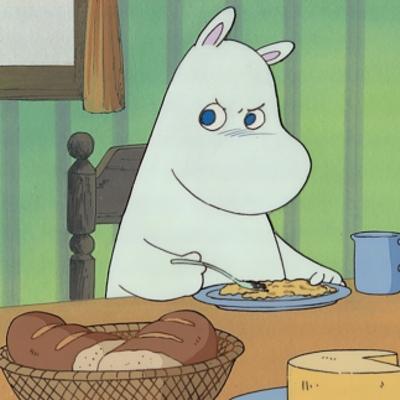
回答: 「ねえムーミン♪」「食事中に話しかけるな」